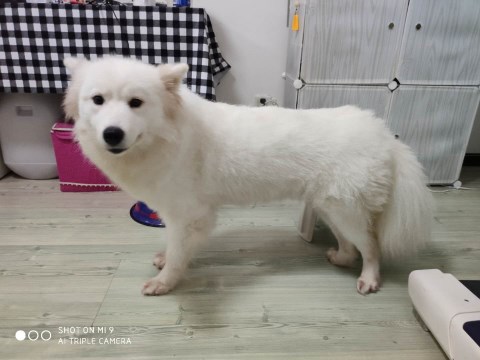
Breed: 2192-n000088-Samoyed